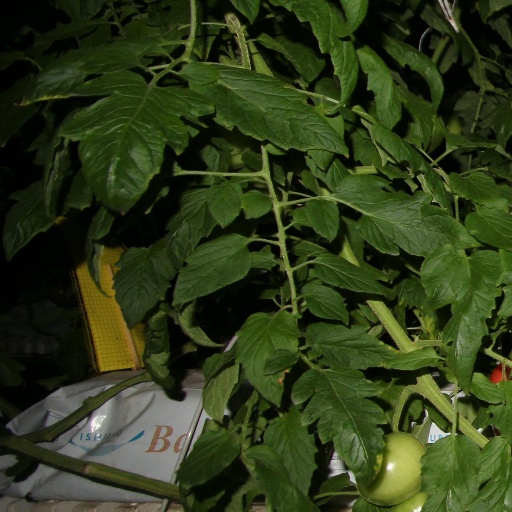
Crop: tomato